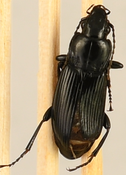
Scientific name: Pterostichus melanarius melanarius
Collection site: Steigerwaldt-Chequamegon NEON (STEI), plot STEI_001